Arching or compressive membrane action in reinforced concrete slabs

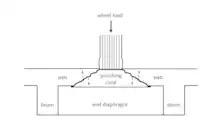
Punching failure in beam and slab bridge deck

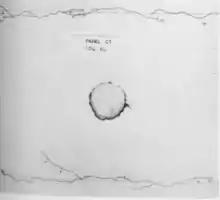
Top surface crack pattern of punching failure zone in model bridge deck test

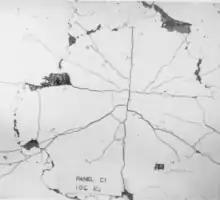
Bottom surface crack pattern of punching failure zone in model bridge deck test

Kirkpatrick, Rankin & Long's approach to the prediction of the enhanced punching strength of bridge deck slabs was based on the punching shear prediction equation derived by Long for the shear mode of punching failure, combined with an effective reinforcement ratio, which represented the arching action strength enhancement. The effective reinforcement ratio was determined from the maximum arching moment of resistance in a rigidly restrained concrete slab, which Rankin had derived for laterally restrained concrete slabs from McDowell, McKee and Sevin's arching action deformation theory for masonry walls. The derivation of the maximum arching moment of resistance of laterally restrained concrete bridge deck slabs utilised Rankin's idealised elastic-plastic stress-strain criterion for concrete, valid for concrete cylinder strengths up to at least 70N/mm, which he had derived on the basis of Hognestad, Hanson and McHenry's ultimate parabolic stress block coefficients for concrete.